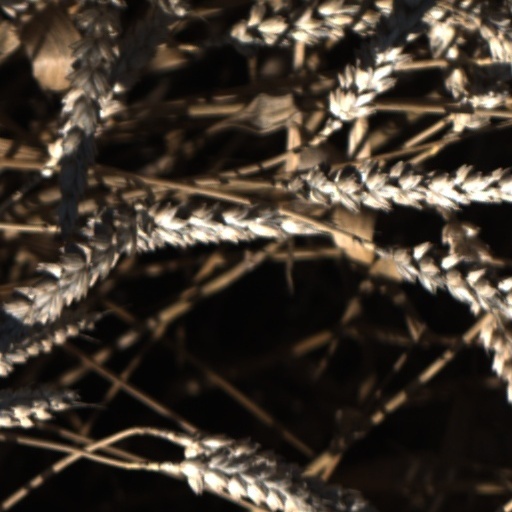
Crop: wheat